Josh Mansour

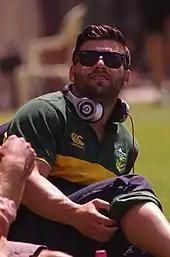
Mansour on international duty with the Kangaroos in 2014

He made his Australian international debut against New Zealand national rugby league team on 25 October in the Four Nations, where the Kiwis won 30–12 at Suncorp Stadium. Mansour scored his first try in the green and gold of Australia against Samoa in Australia's 44–18 victory at WIN Stadium, and played in the 22–18 Four Nations final loss against New Zealand.